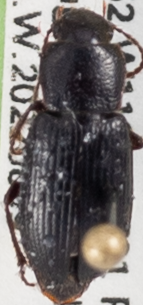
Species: Dicheirus piceus
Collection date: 2022-08-09
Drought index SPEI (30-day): -1.046
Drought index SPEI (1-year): -1.45
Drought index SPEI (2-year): -2.09